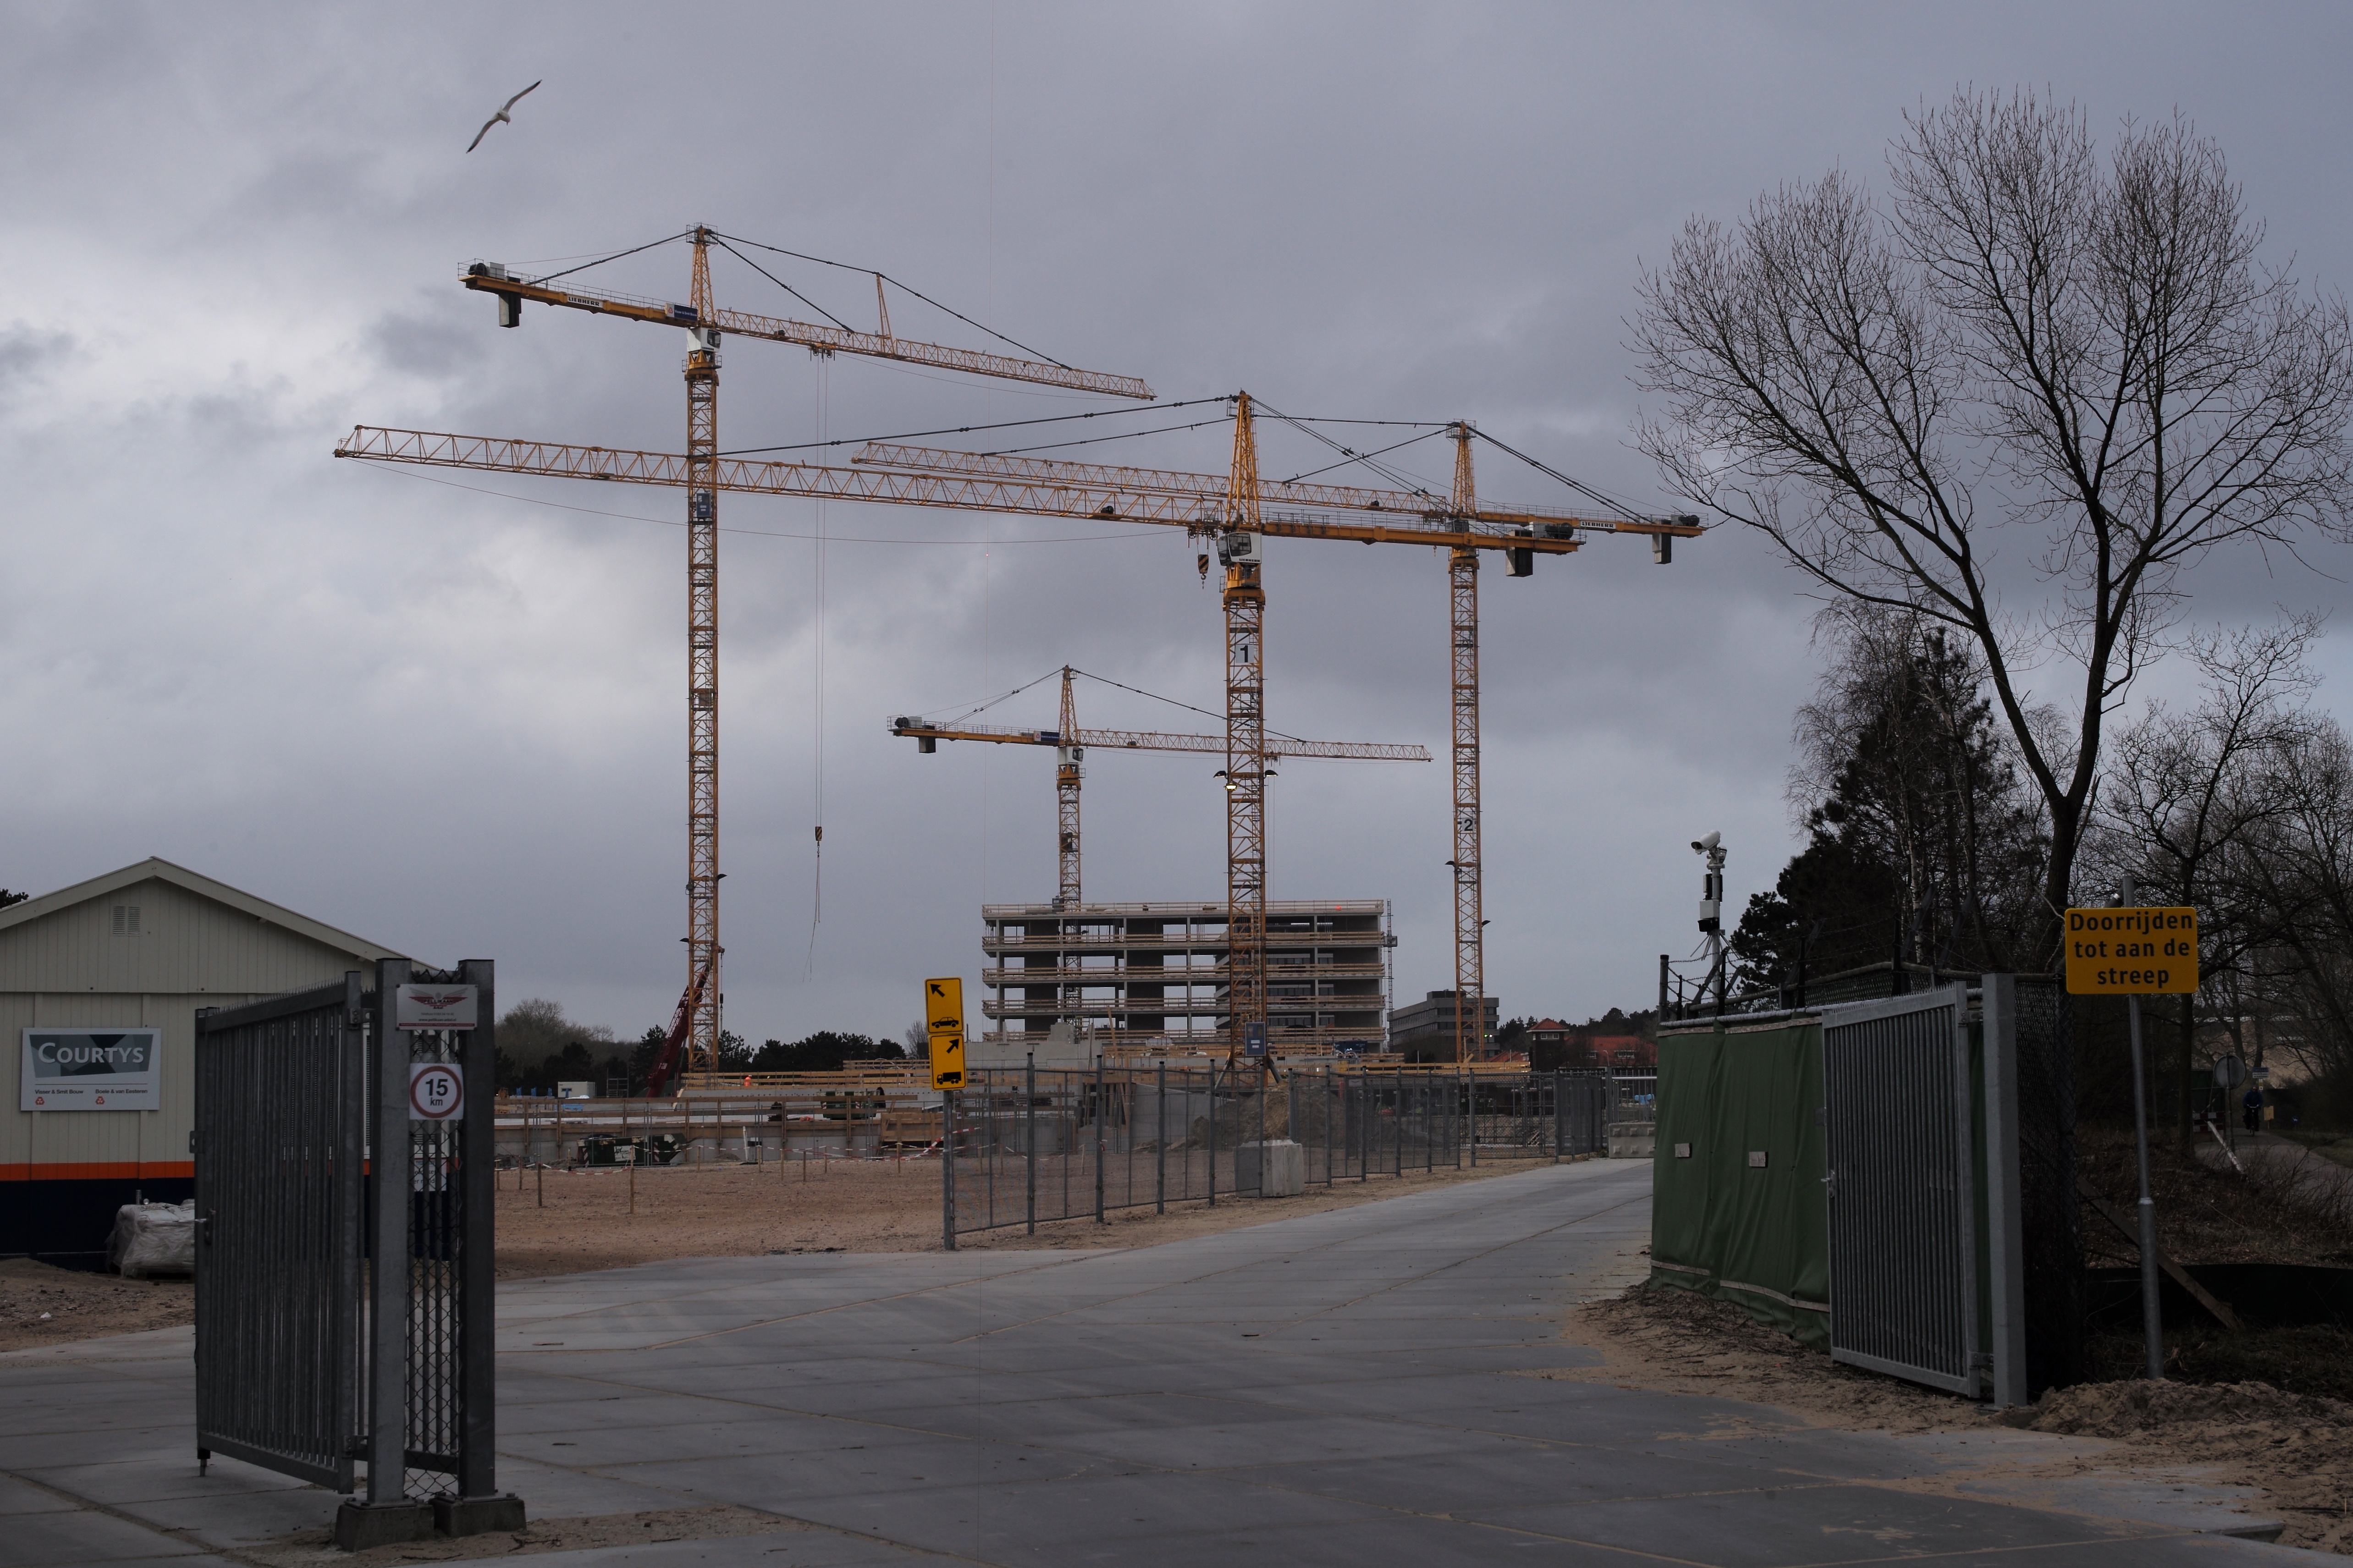
architecture, seat, building, transport, construction, vehicle, electricity, project, holland, hague, netherlands, m, justice, 50mm, f14, site, cour, leica, 240, summilux, icc, typ, headquarters, hq, development, permanent, penal, intenational, outdoor structure